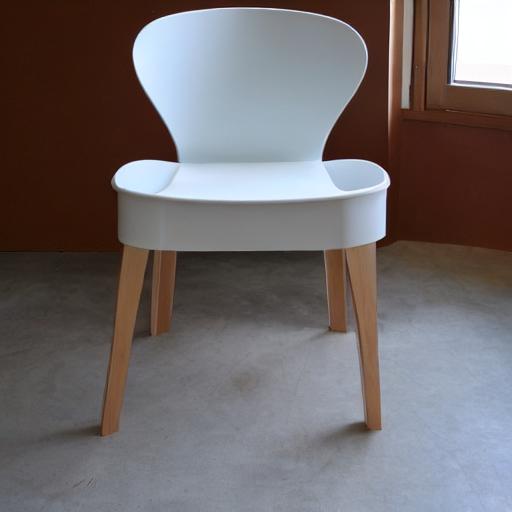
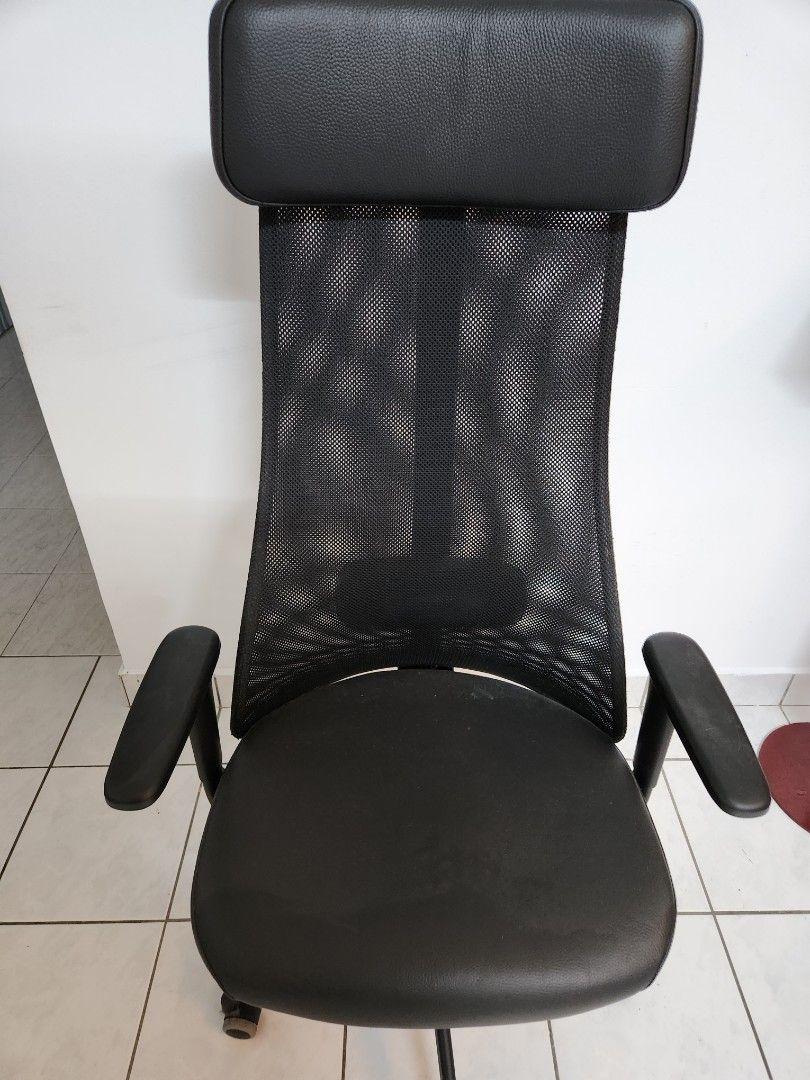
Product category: items_chair
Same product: no